Pykara

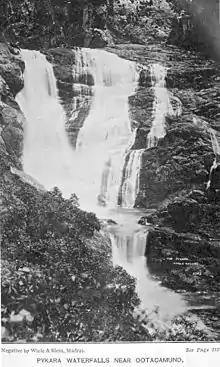
Pykara Falls in 1913

The Pykara is a river from Ooty in the Indian State of Tamil Nadu with a village by the same name nearby. The Pykara River is considered very sacred by the Todas. It rises at Mukurthi peak, flows northwards, and then turns to the west after reaching the edge of the plateau. The river flows through Mukurthi, Pykara and Glenmorgan dams, and forms part of an important hydro-electric power project. It is a tributary of the Moyar river, which in turn is a tributary of the Bhavani river, which itself is a tributary of the Kaveri river.